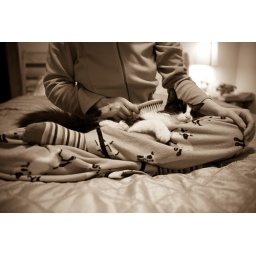
...brushing the cat in my sheep pajamas.